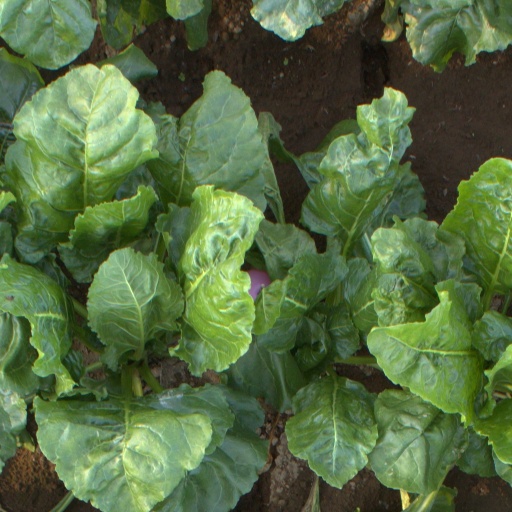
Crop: sugar beet